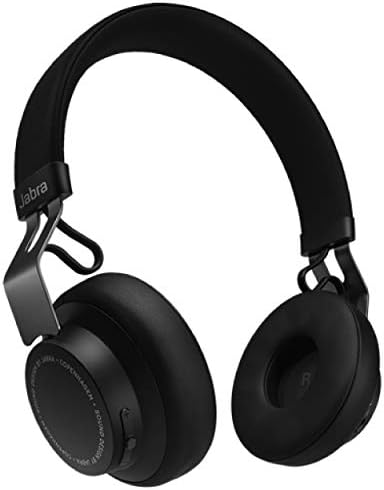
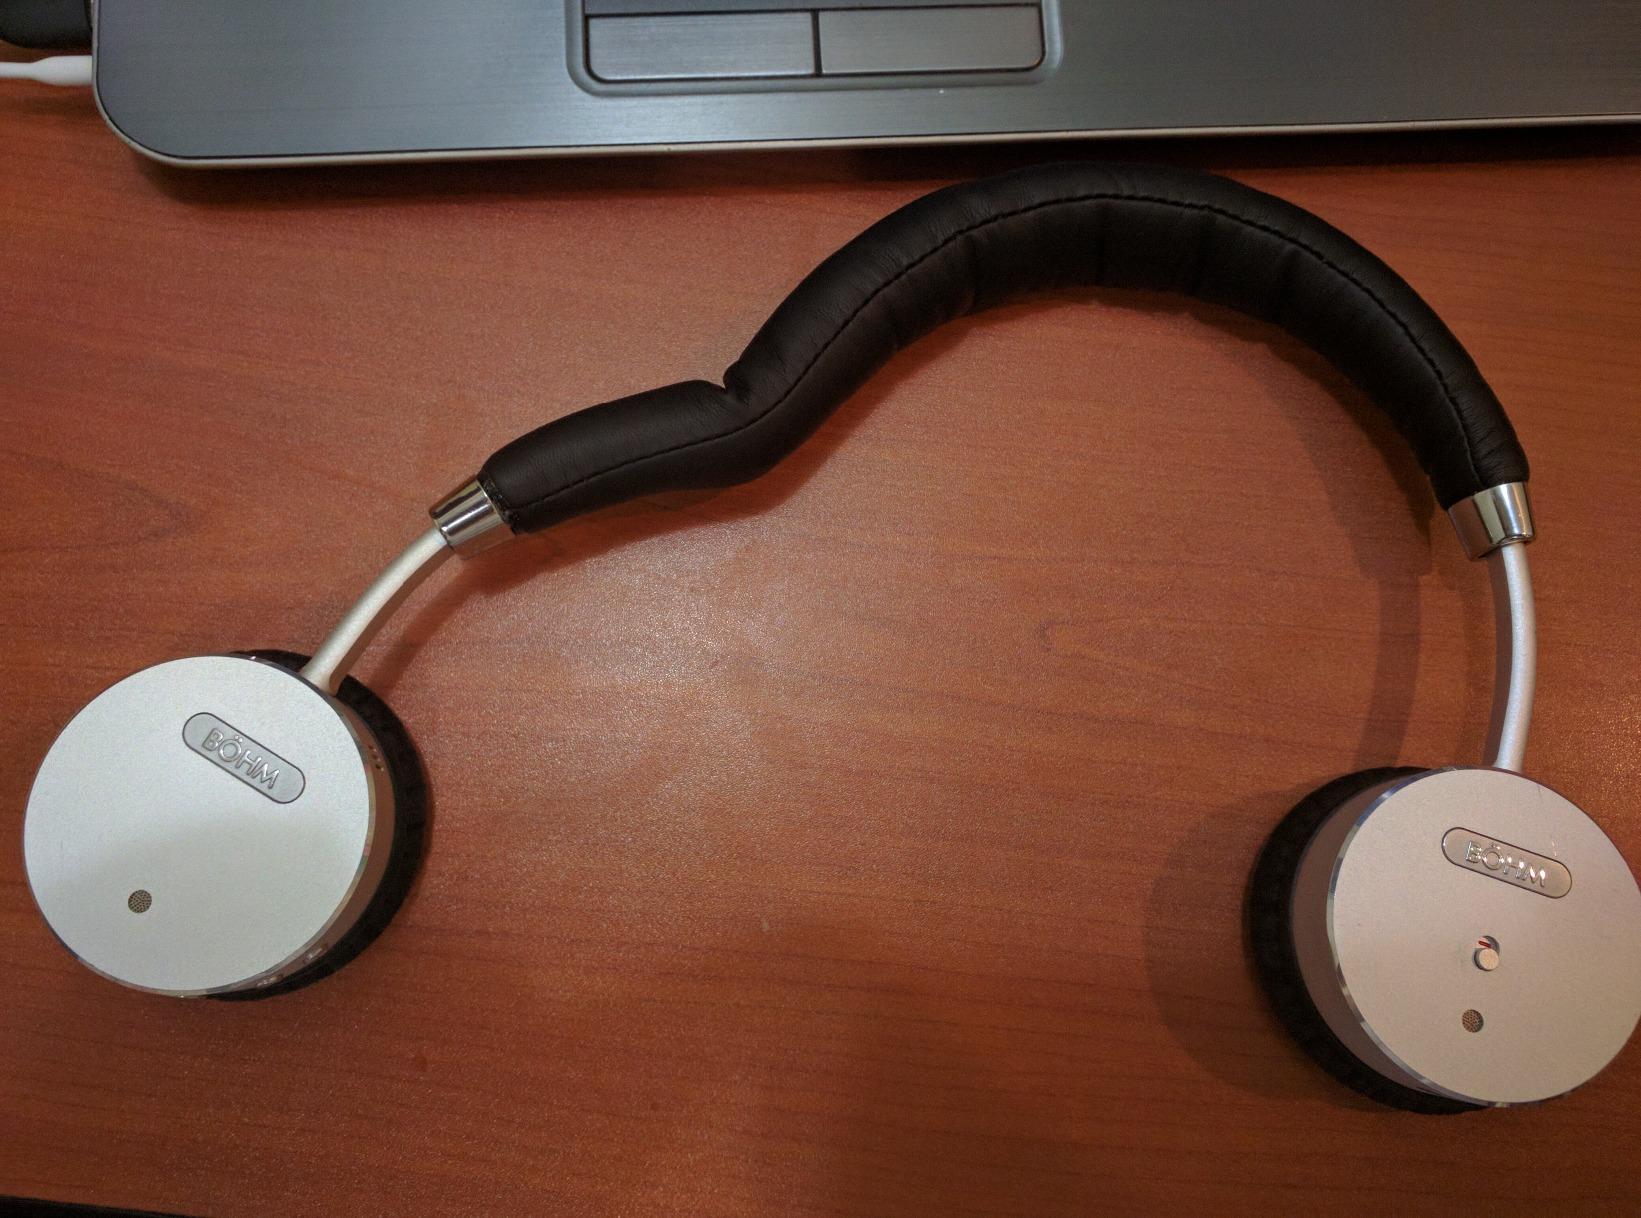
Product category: headphones
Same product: no